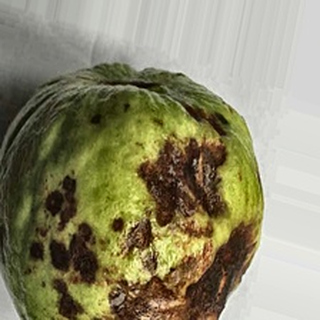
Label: guava_anthracnose